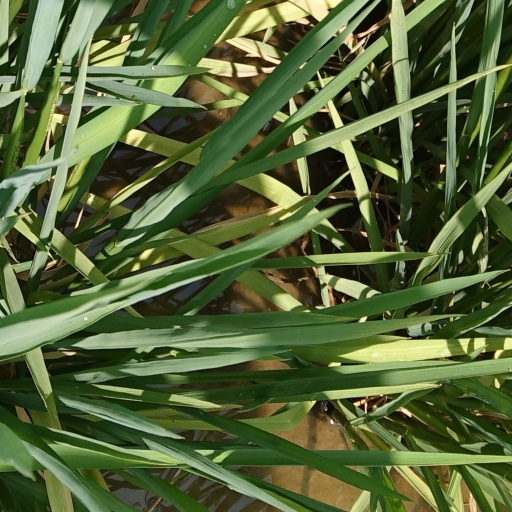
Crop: rice